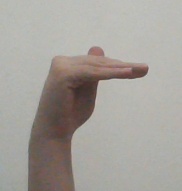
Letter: khaa